Fairey Battle

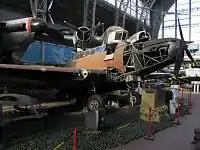
Battle R3950 under restoration at the Royal Military Museum, Brussels, 2006.

While found to be inadequate as a bomber aircraft in the Second World War, the Fairey Battle found a new niche in its later service life. As the Fairey Battle T, for which it was furnished with a dual-cockpit arrangement in place of the standard long canopy, the type served as a trainer aircraft. The Battle T was equipped with dual-controls in the cockpit and optionally featured a Bristol-built Type I gun turret when employed as a bombing–gunnery training. As the winch-equipped Fairey Battle TT (target tug), it was used as a target-towing aircraft for airborne gunnery training exercises. The RAF and several overseas operators opted to acquire the type as a trainer.